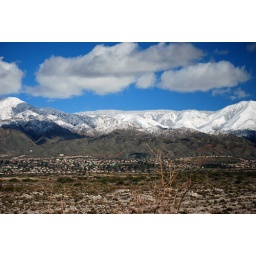
Part of the San Bernardino National Forest mountain range rises above the desert floor behind our house.